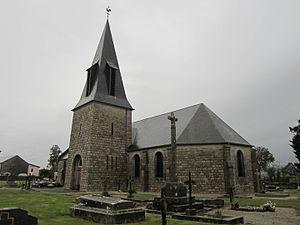
Le Mesnil-Tôve, Manche
Le Mesnil-Tôve est une ancienne commune française, située dans le département de la Manche en région Normandie, devenue le 1ᵉʳ janvier 2017 une commune déléguée au sein de la commune nouvelle de Juvigny les Vallées.
Juvigny les Vallées est une commune française située dans le département de la Manche en région Normandie, peuplée de 1 700 habitants.